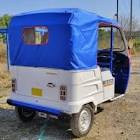
Vehicle type: Auto Rickshaws